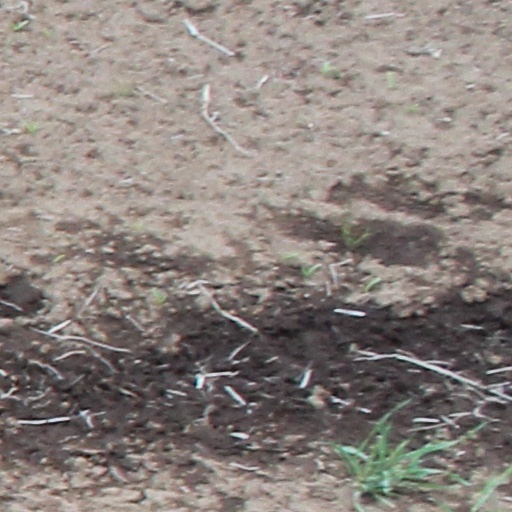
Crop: wheat